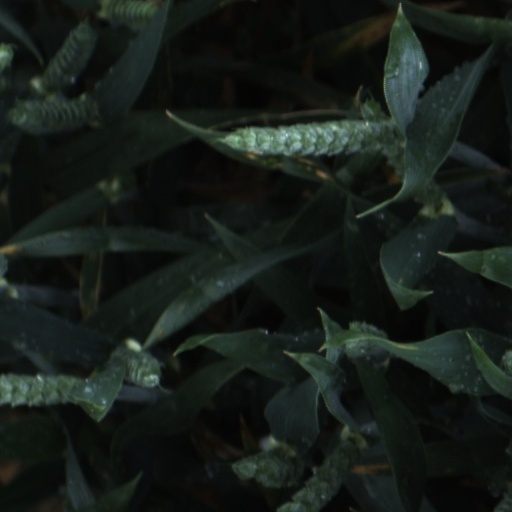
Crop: wheat